The Mandibles

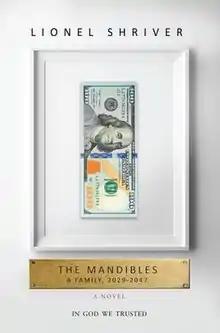
Front cover

The Mandibles: A Family, 2029-2047 is a 2016 novel by American author Lionel Shriver. It was first published by HarperCollins in the United Kingdom in May 2016 through the company's Borough Press imprint and in the United States in June of the same year under their Harper imprint.